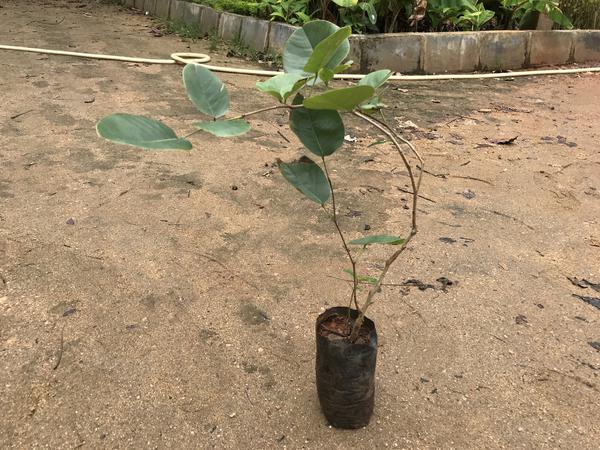
Plant: Raktachandini